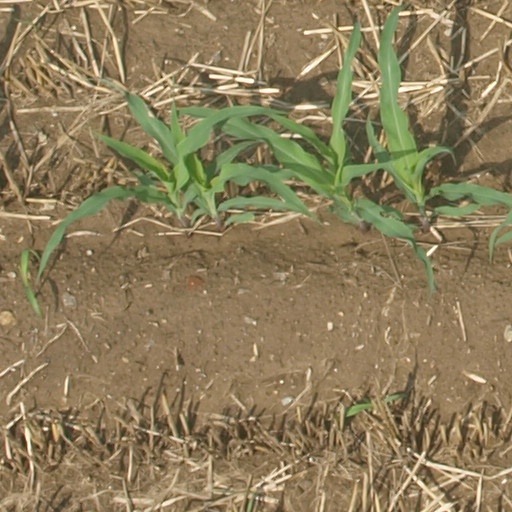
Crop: maize; corn